Geena Davis

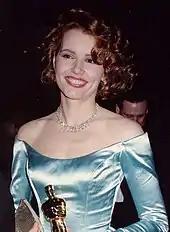
Davis at the 61st Academy Awards in 1989

Davis was working as a model when she was cast by director Sydney Pollack in his film "Tootsie" (1982) as a soap opera actor, whom she has described as "someone who's going to be in their underwear a lot of time". It was the second most profitable film of 1982, received ten Academy Awards nominations and is considered a classic. She next won the regular part of Wendy Killian in the television series "Buffalo Bill", which aired from June 1983 to March 1984; and had a writing credit in one episode. Despite the series' eleven Emmy Awards nominations, lukewarm ratings led to its cancellation after two seasons. Davis concurrently guest-starred in "Knight Rider", "Riptide", "Family Ties" and "Remington Steele", and followed with a series of her own, "Sara", which lasted 13 episodes.